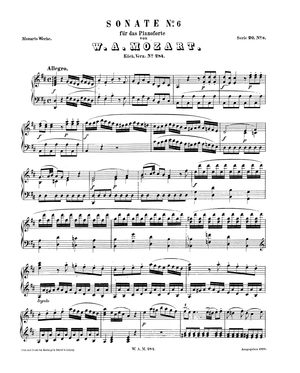
Édition de la Sonate pour piano nº 6 de Mozart, «
La Sonate pour piano nᵒ 6 en ré majeur « Durnitz », K. 284/205ᵇ, de Wolfgang Amadeus Mozart est une sonate pour piano composée à Munich en 1775. Elle est contemporaine de son Opéra La finta giardiniera. Son surnom est dû au Baron von Dürnitz, commanditaire de l'œuvre. Ce dernier, bassoniste et claveciniste amateur, ne réussit cependant pas à interpréter l'œuvre correctement.